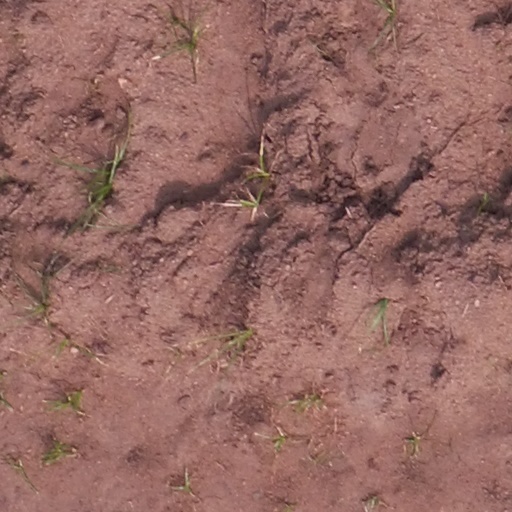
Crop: maize; corn